Dudleya

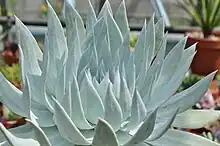
"Dudleya brittonii", which has the highest ultraviolet reflectivity ever discovered in a plant.

One of the most famous features of some "Dudleya" is their waxy coating. Numerous species have their foliage covered in an epicuticular wax, or farina. This waxy coating is usually white, chalky, and mealy, and is the namesake in many epithets, like chalk dudleya, powdery liveforever, and giant chalk dudleya. The wax on the giant chalk dudleya is a surface with some of the highest ultraviolet reflectivity ever discovered in plants. When exposed to water, the wax may coat drops on leaves, preventing their evaporation. The farina is mostly composed of pentacyclic triterpenoids.